Answer in natural language. How many HousePlants are visible in the scene? Choose between the following options: 4, 2, 3, 0 or 1
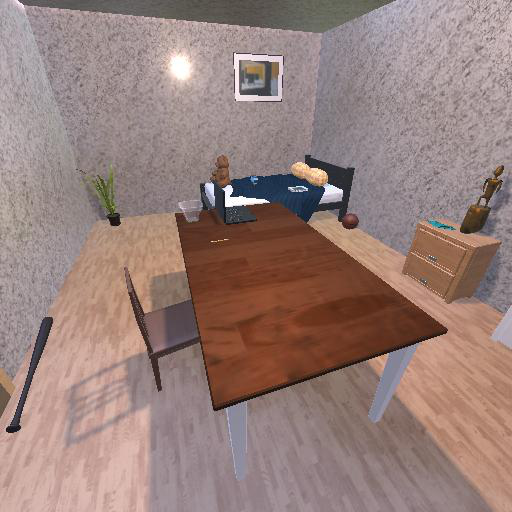
<answer>1</answer>